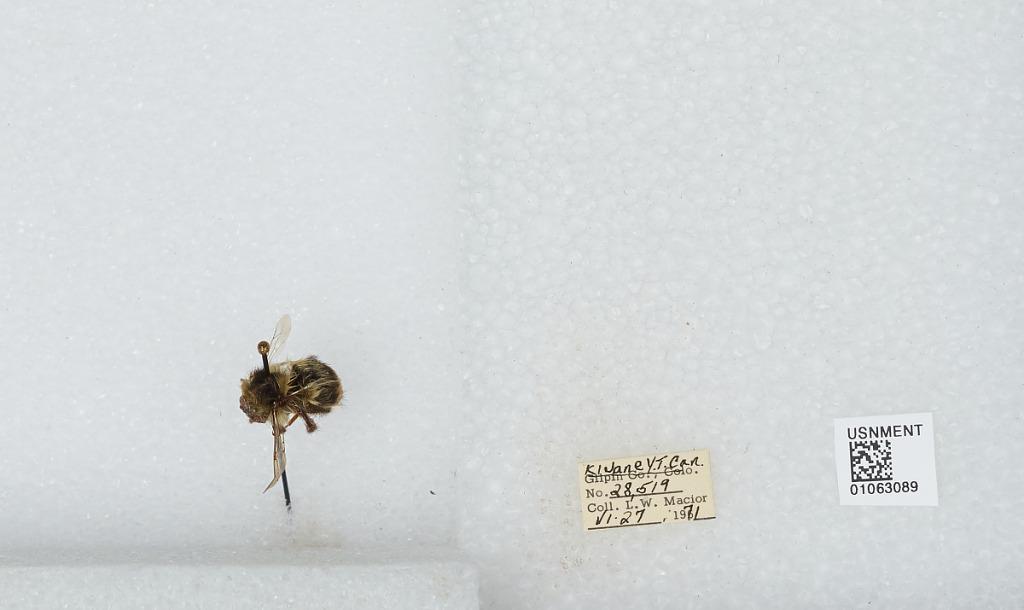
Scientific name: Bombus bifarius nearcticus
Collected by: L. Macior
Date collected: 1971-6-27
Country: Canada
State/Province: Yukon Territory
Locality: Kluane
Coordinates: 60.75, -139.5